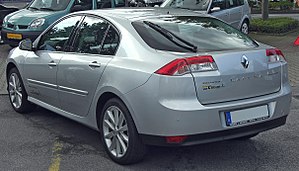
Renault Laguna III / Modelhistorie
Laguna combi coupé bagfra
Renault Laguna III er den tredje og sidste modelgeneration af Renaults store mellemklassebil, Laguna.